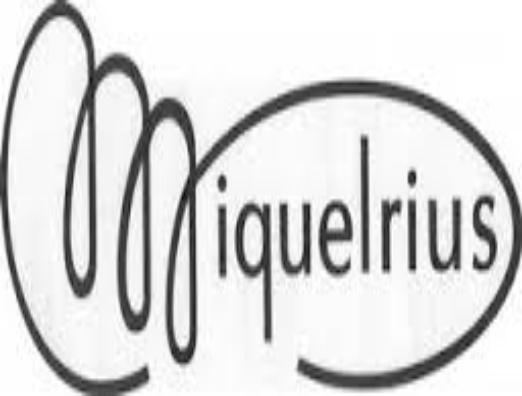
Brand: miquelrius-2
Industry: Necessities